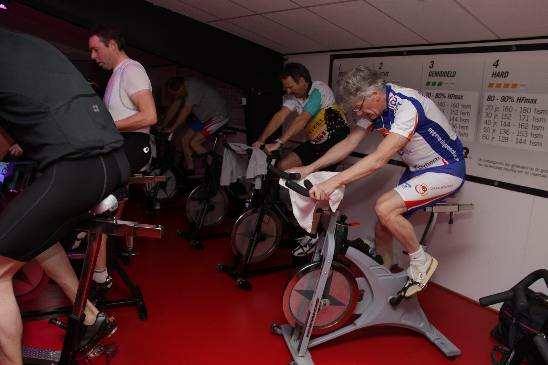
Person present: No